2008 Maryland Terrapins football team

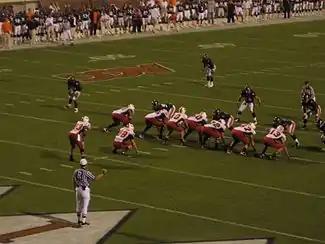
Maryland lines up in an I-formation against Virginia.

Virginia went into the game with a 1–3 record and at the bottom of the ACC. They mustered only 36 points (and just 20 points against Division I FBS teams) in the previous four games, while allowing their opponents 128 points. Their last game had been a 31–3 defeat at the hands of Duke, which finally broke the Blue Devils' 25-game ACC losing streak.